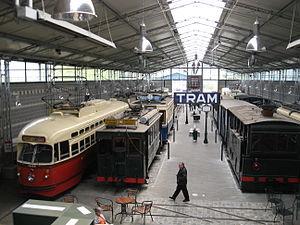
Le Tramway Lobbes Thuin est une ligne de tramway à voie métrique et à alimentation électrique 600 V continu par ligne aérienne, exploitée conjointement avec un vaste musée consacré au tramway, le Centre de Découverte du Vicinal à Thuin en Belgique.